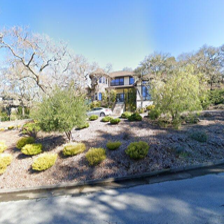
Label: streetView